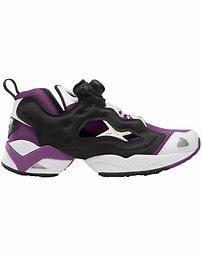
Brand: Reebok
Model: Instapump Fury 95